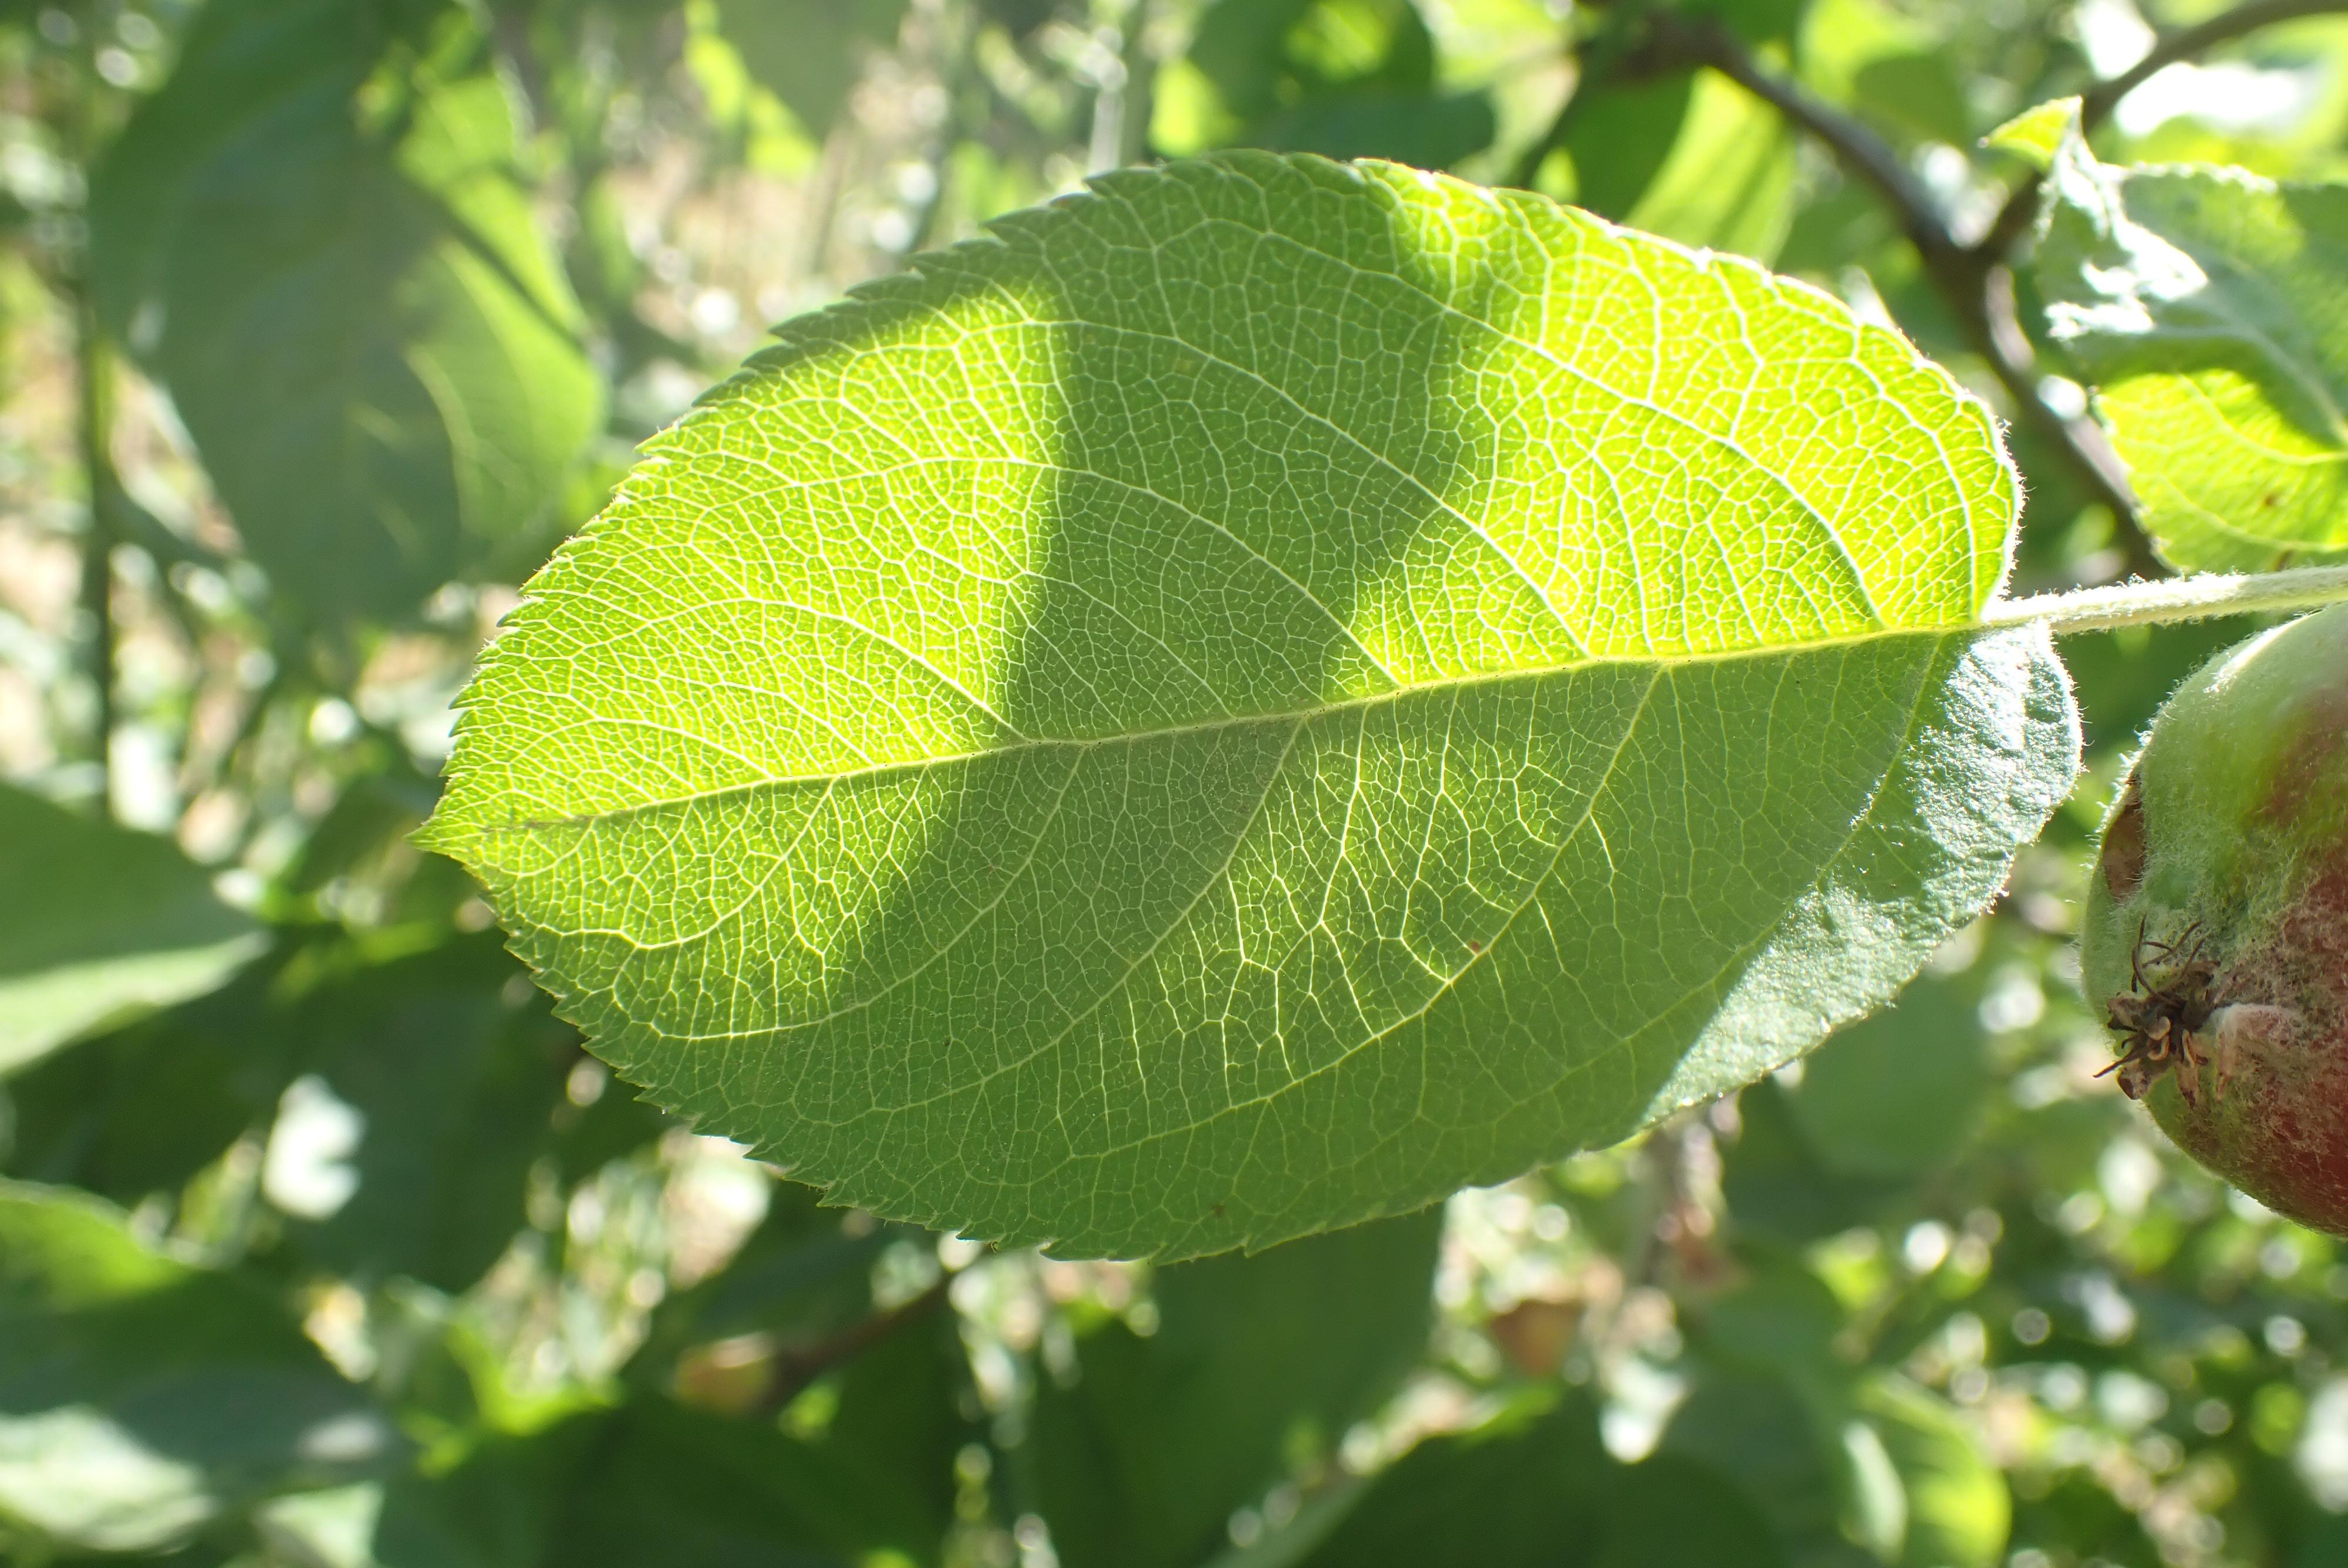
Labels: healthy